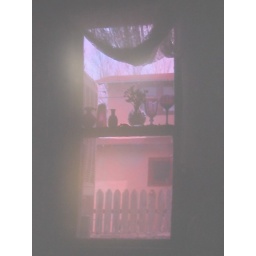
Reflection in the computer screen of the scene behind me.